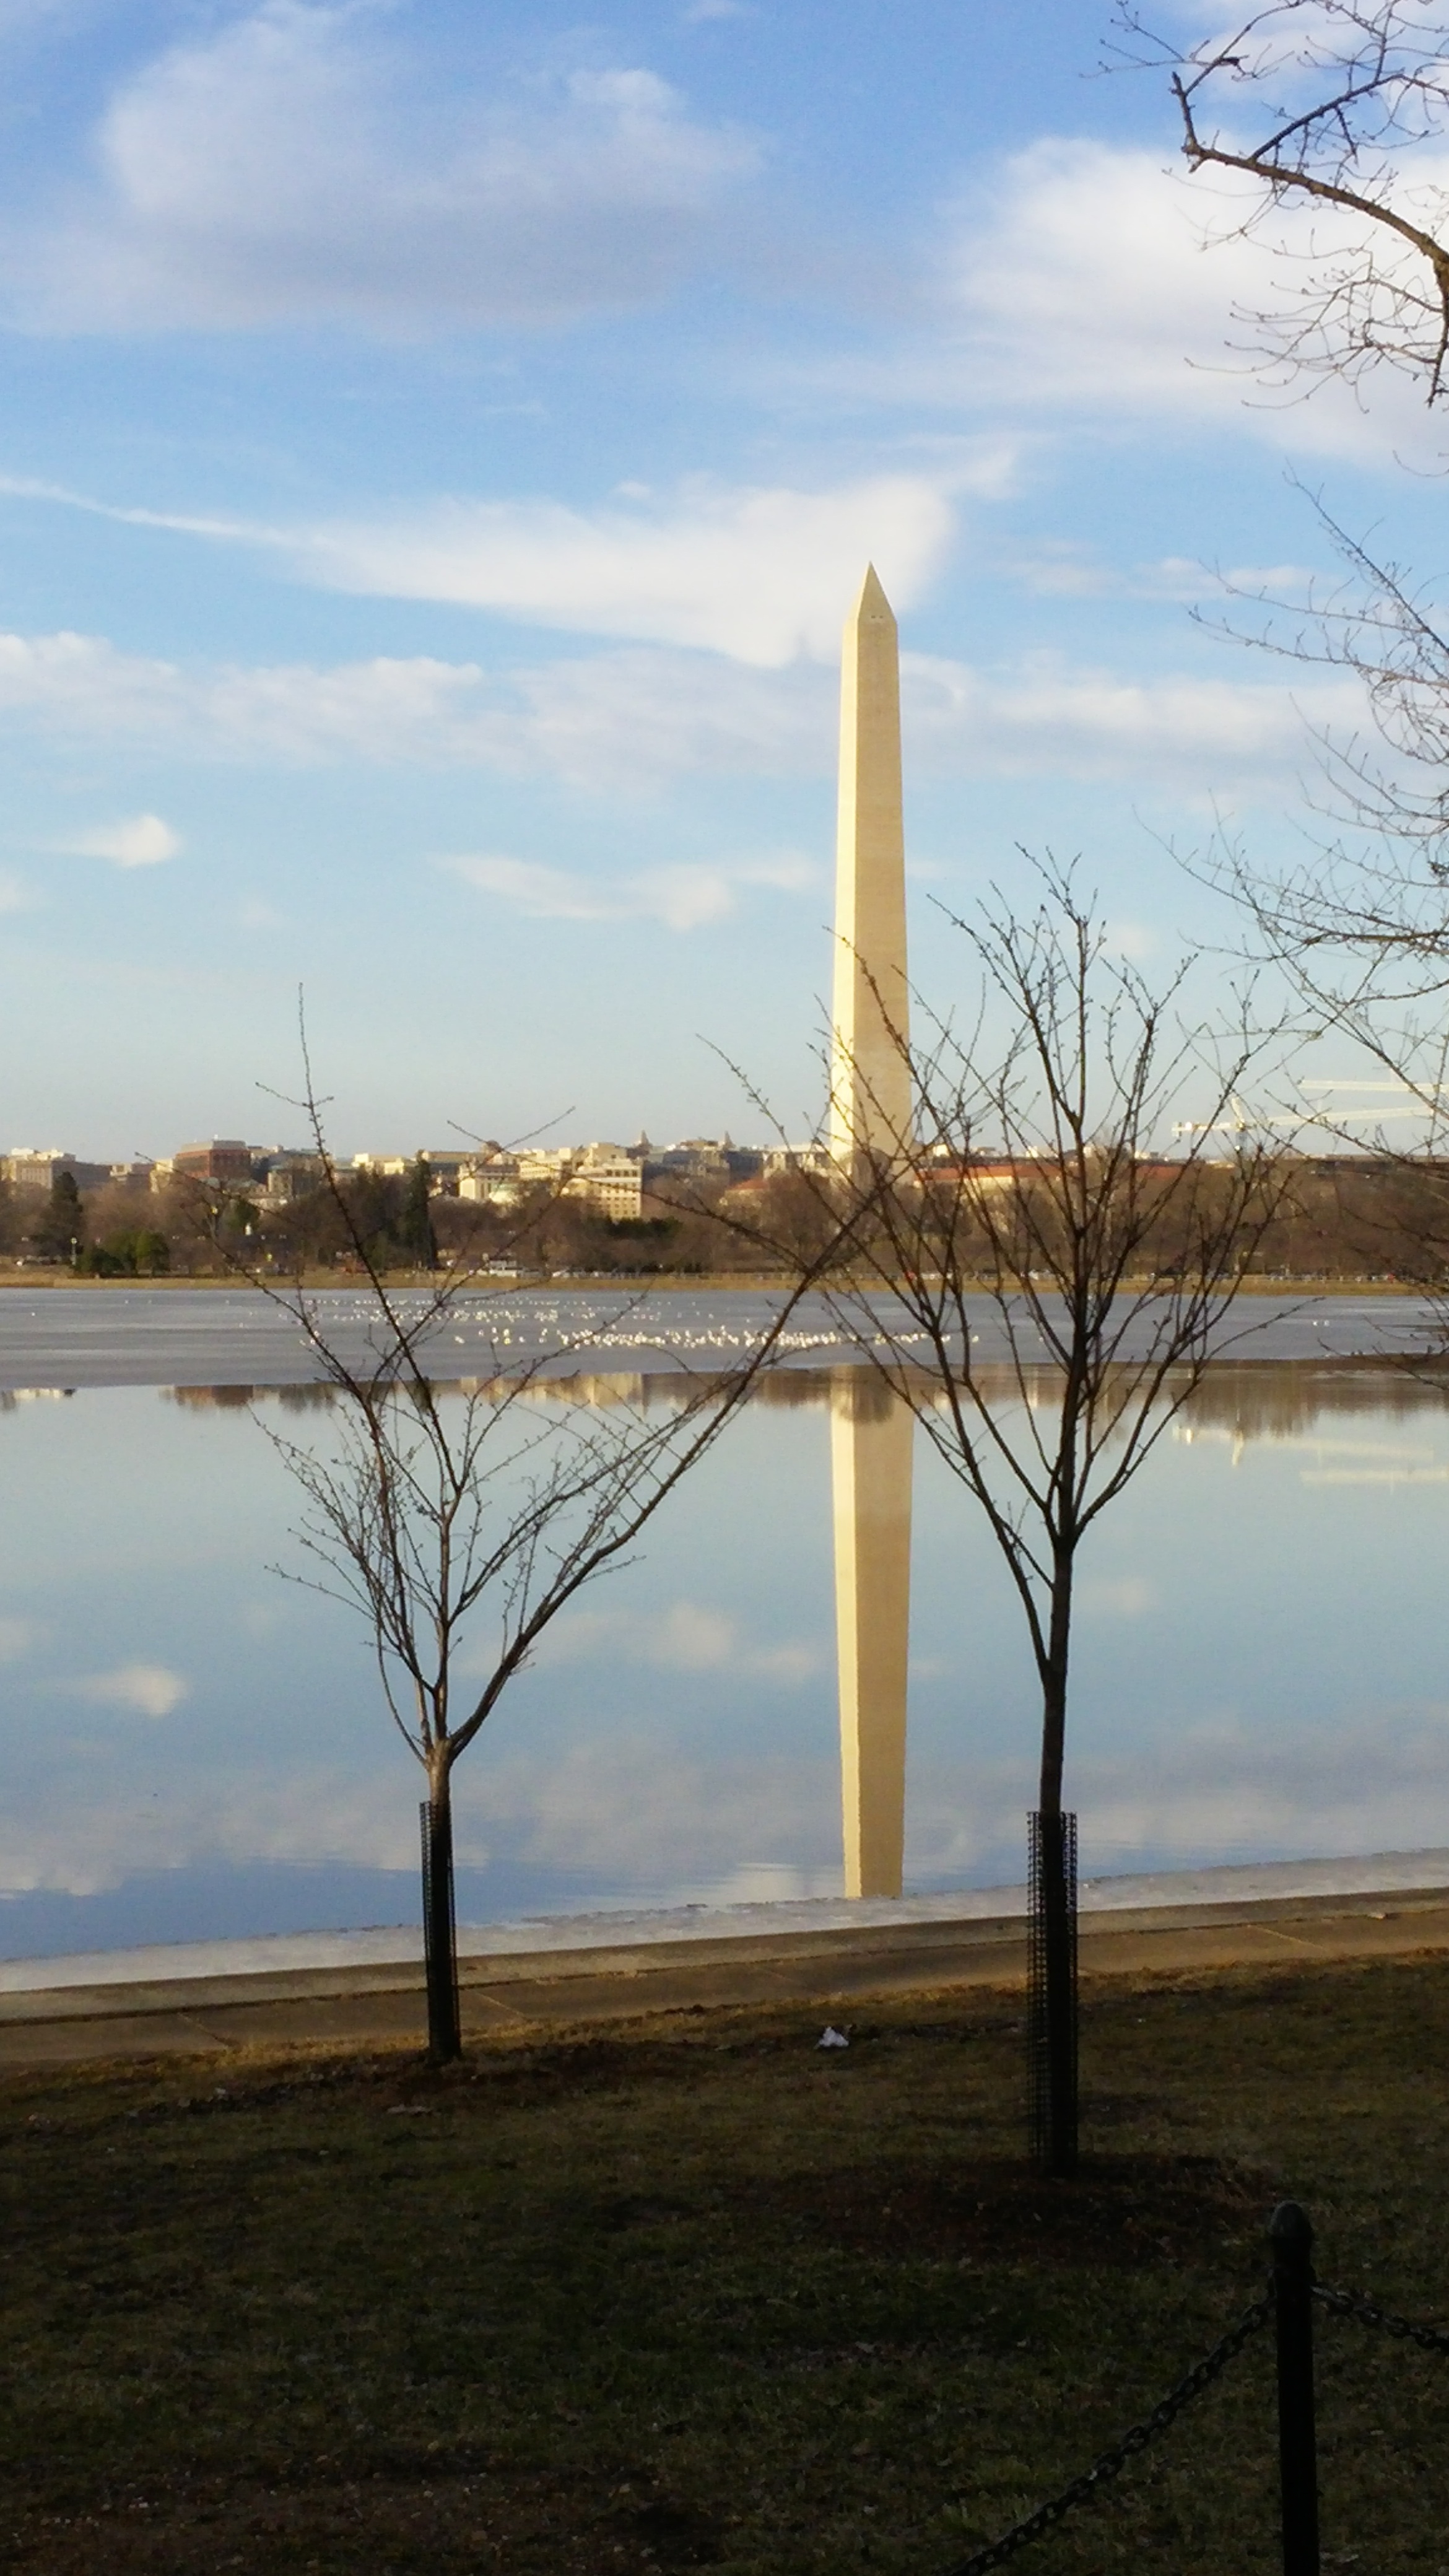
landscape, sea, coast, tree, water, nature, horizon, cloud, sky, sunlight, morning, hill, lake, wind, river, evening, reflection, tower, bay, tourism, dc, washington monument, washington dc, rural area, potomac, district of columbia, potomac river, tidal basin, woody plant, outdoor structure